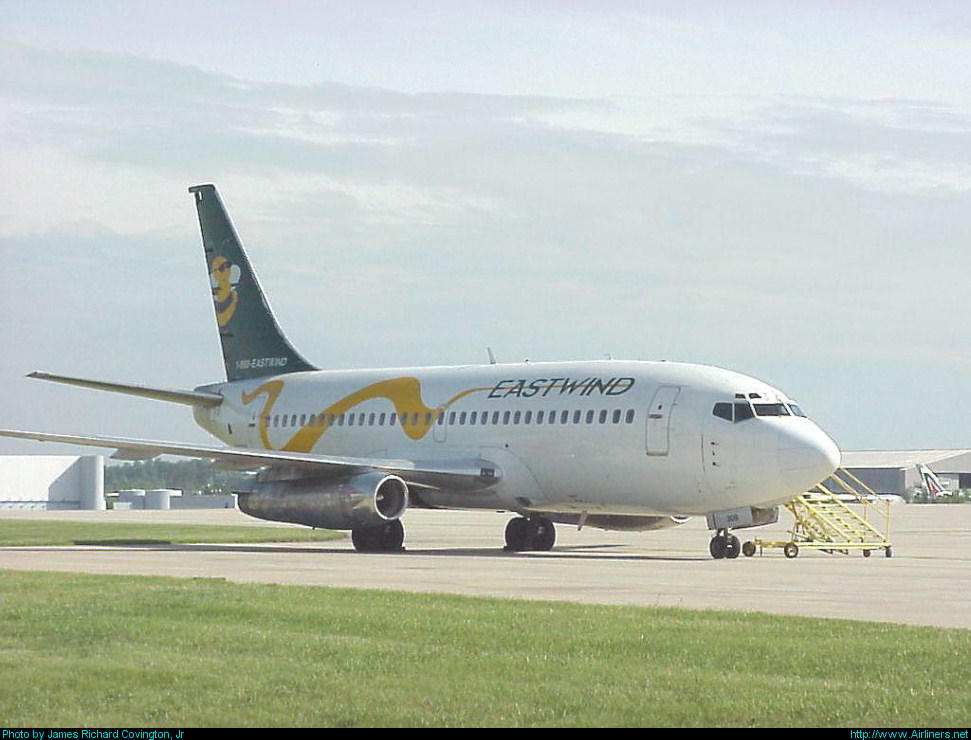
Vehicle type: Planes